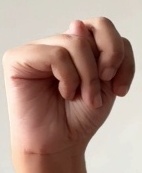
ASL sign: N